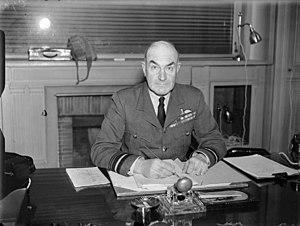
La RAF Advanced Air Striking Force ou AASF désigne initialement un ensemble de squadrons de bombardiers légers, de type Fairey Battle, du N°1 Group de la Royal Air Force, installé en France à la veille de la Seconde Guerre mondiale, en prévision d'attaques à mener contre l'Allemagne nazie. Avant guerre, il était convenu entre le Royaume-Uni et la France, en cas de conflit, qu'une force constituée de bombardiers légers, de la RAF viendrait occuper des aérodromes français pour agir sur des cibles situées en Allemagne. Le groupe a été formé le 24 août 1939 et s'installa sur des aérodromes situés dans la région de Reims, le 2 septembre 1939. Initialement indépendant du Corps expéditionnaire britannique et rattaché au Air Ministry, il finit par être placé sous l'autorité du quartier général des British Air Forces in France, le 15 janvier 1940. Cette dernière entité, avec à sa tête le Air Vice-Marshal 'Ugly' Barratt, prit également sous son commandement la section Aviation du corps expéditionnaire en France. L'unique chef de la AASF durant la période 1939-1940 fut le Air Vice-Marshal Playfair.